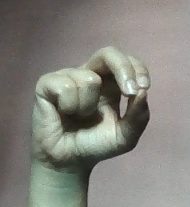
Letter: gaaf